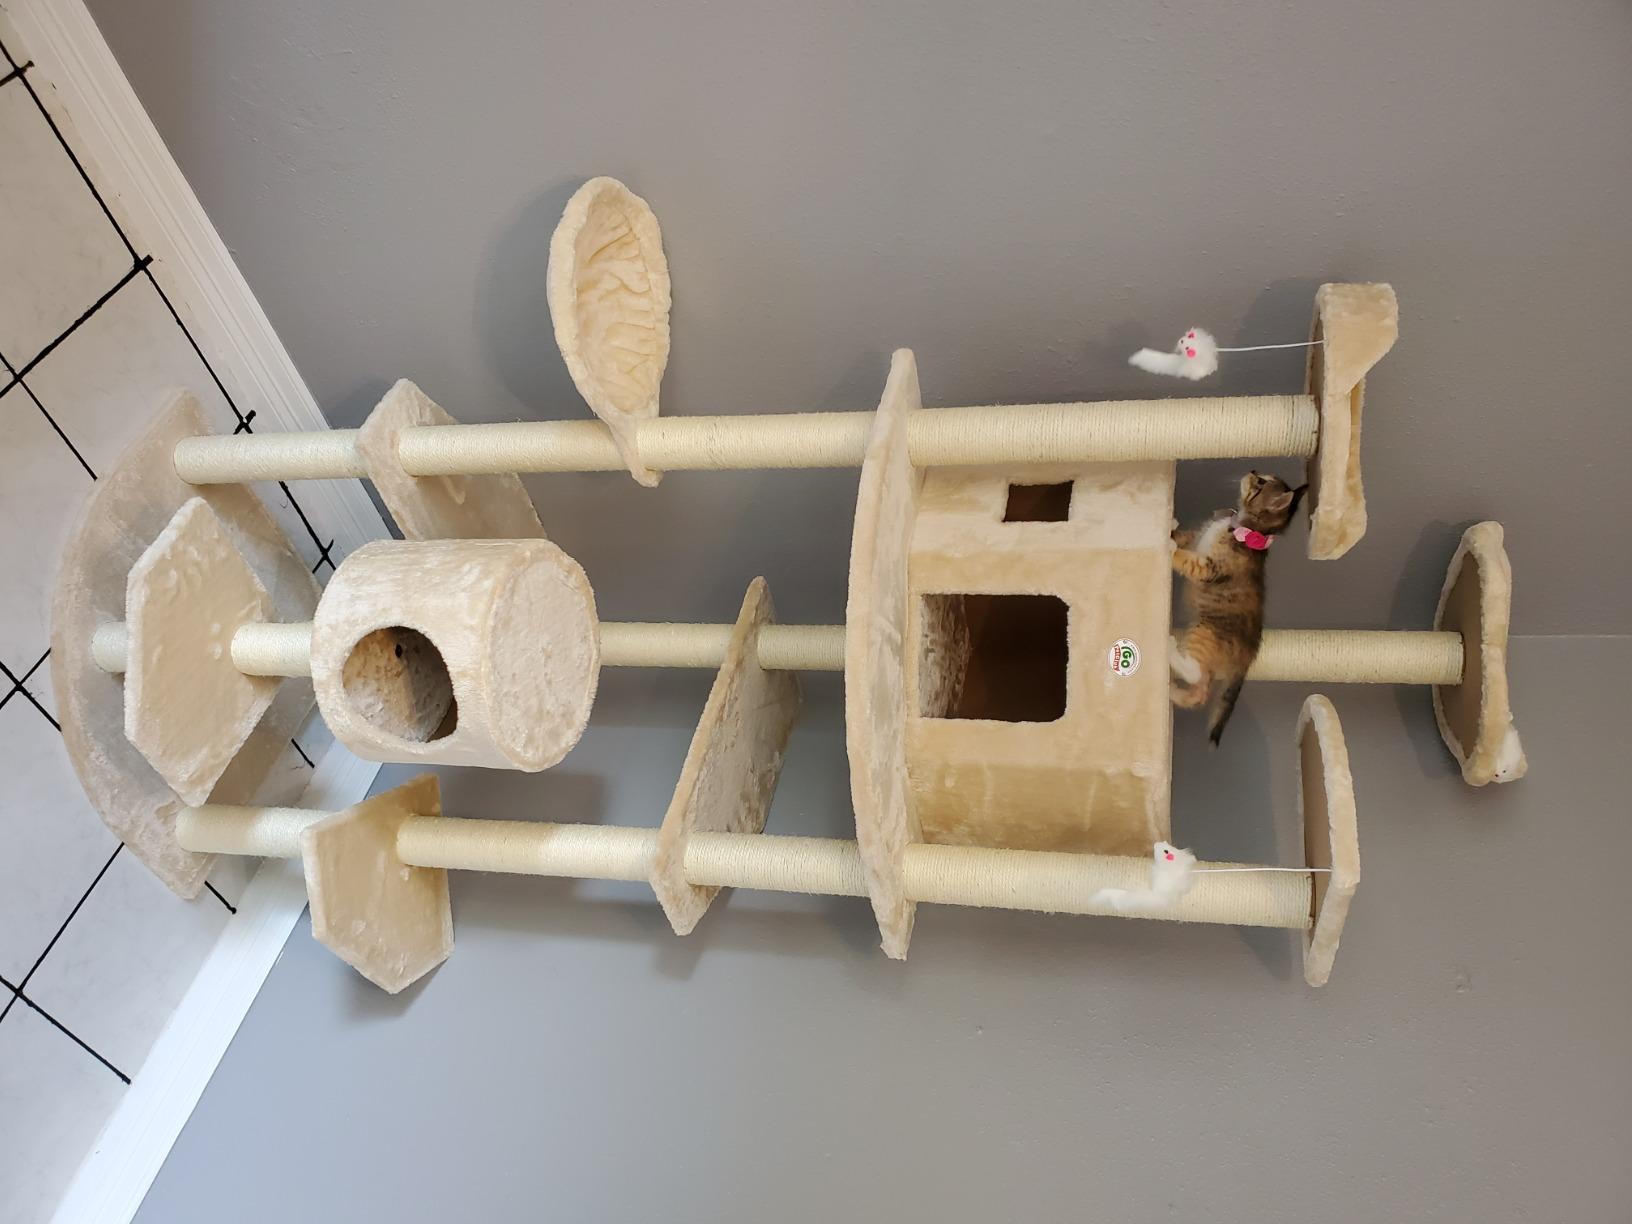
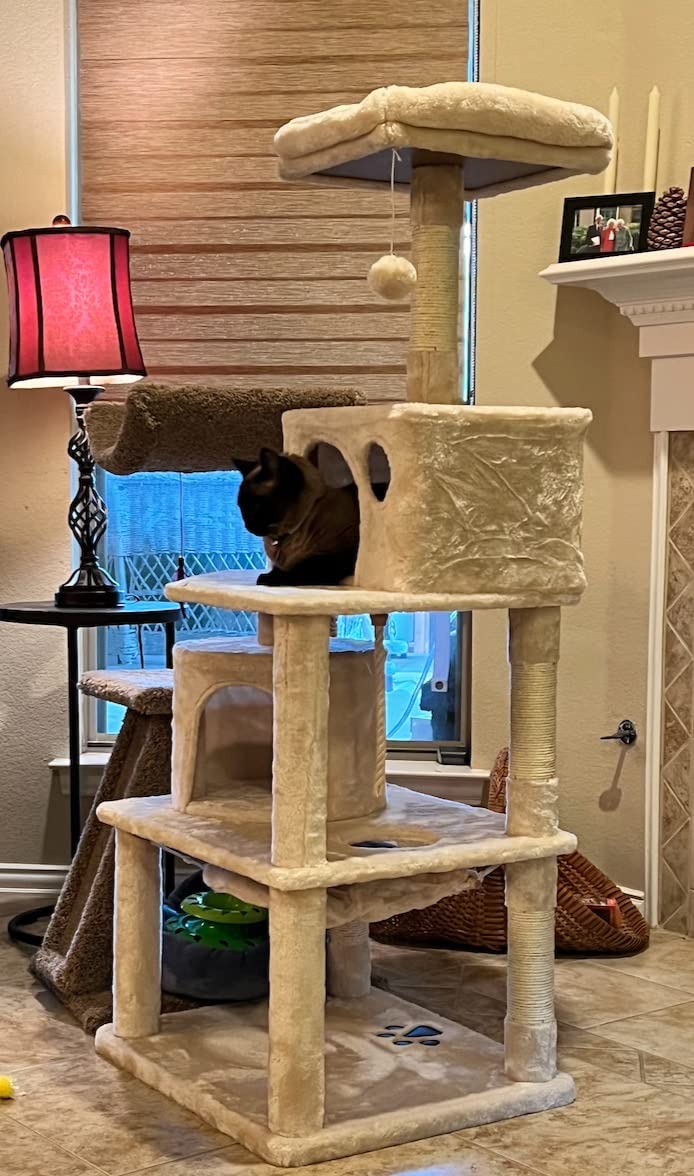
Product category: items_cat tree
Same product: no